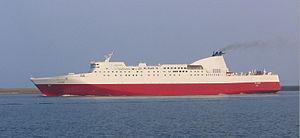
L‘Ariadne est un ferry appartenant à la compagnie grecque Hellenic Seaways. Construit de 1995 à 1996 aux chantiers Mitsubishi Heavy Industries de Shimonoseki pour la compagnie japonaise Higashi Nihon Ferry, il portait à l'origine le nom de Rainbow Bell. Mis en service en avril 1996 entre la préfecture de Niigata sur l'île d'Honshū et la préfecture de Fukuoka sur l'île de Kyūshū, son exploitation peinera toutefois à être rentabilisée et sera interrompue en 2001. Racheté en 2004 par la compagnie Marine Express, il est renommé Ferry Himuka et affecté entre Ōsaka et la préfecture de Miyazaki, également sur l'île de Kyūshū. Transféré en 2005 au sein de la compagnie Miyazaki Car Ferry à la suite de la faillite de Marine Express, il est retiré du service l'année suivante et revendu à la compagnie grecque Hellenic Seaways. Rebaptisé Ariadne, il bénéficie d'une importante refonte visant à augmenter sa capacité et le confort de ses intallations. En service depuis septembre 2007 en Méditerranée, il est la plupart du temps affrété par d'autres compagnies telles que ANEK Lines, Algérie Ferries ou plus récemment Tirrenia.